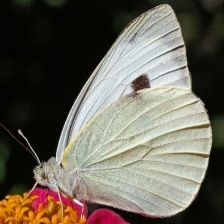
Species: CABBAGE WHITE
Butterfly family (ImageNet category): cabbage_butterfly